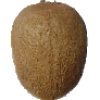
Label: kiwi